Andy Seminick

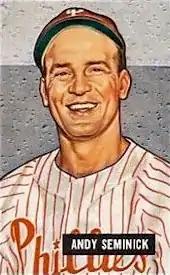
Seminick in 1951

In 1951, Seminick was beaned by a Max Lanier fastball, diminishing his ability to play. He was traded to the Cincinnati Reds for catcher Smoky Burgess, playing there from 1952 until the early part of the 1955 season. In 1955, he was once again traded for Burgess, returning to the Phillies, where he led National League catchers with a .994 fielding percentage. He played two more years before ending his playing career at the age of 36 after the 1957 season.